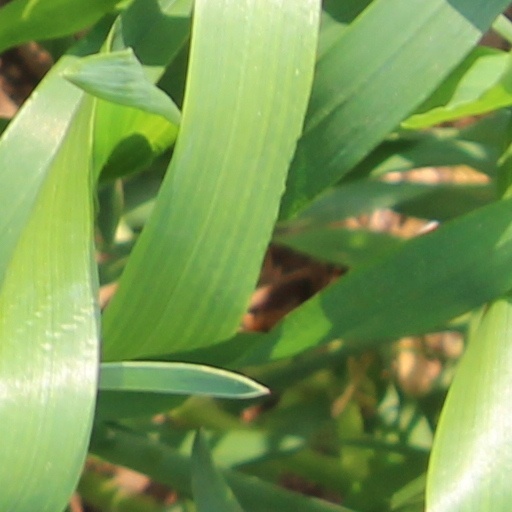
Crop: wheat